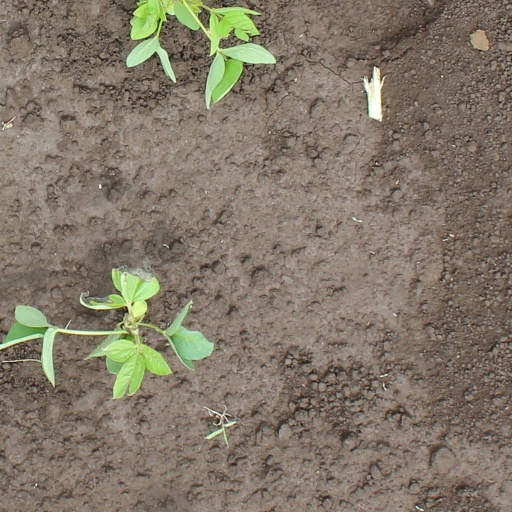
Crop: soybean